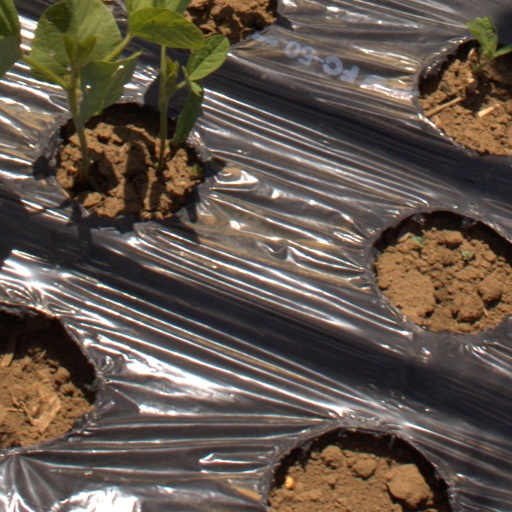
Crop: Jerusalem artichoke